Tropical Storm Chris (1982)

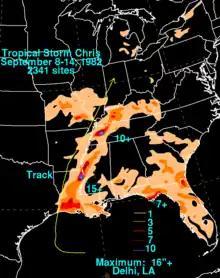
Rainfall summary for Tropical Storm Chris

At an offshore oil rig, a wind gust up to was reported. In addition, several boats in the Gulf of Mexico sustained heavy damage. About southeast of Sabine Pass, a utility boat sunk. Minimal rainfall was reported in Texas, reaching about . Winds were light, remaining below tropical storm force in eastern Texas. However, a restaurant on Pleasure Island suffered an estimated $200,000 in damage (1982 USD). In addition, minimal damage occurred at Sea Rim State Park, totaling to only $1,000 (1982 USD). In the Port Arthur area, numerous power outages were reported. Flooded roads and power outages were reported in Beaumont, though damage was not significant in that city.